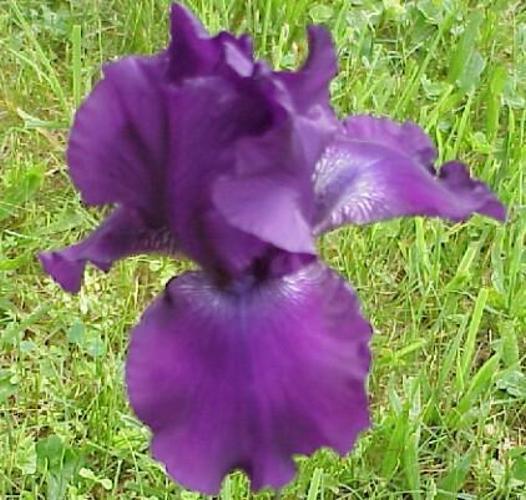
Label: bearded iris